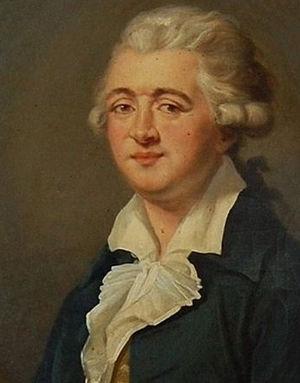
La granita est un entremets glacé typiquement sicilien. Elle est considérée comme la mère de toutes les glaces, du sorbet à la crème glacée. Il s’agit d’un liquide semi-congelé à base d’eau, de sucre, originellement de citron et jus de citron de Sicile, mais qui se décline aujourd'hui à l'orange, à l'amande, ou à la pistache de Bronte par exemple. La préparation de la granita est unique et donne une consistance ai fiocchi, et donc cet aspect de neige au produit fini, obtenu en respectant une phase précise de solidification de la solution eau et sucre. La recette ne ressemble aucunement au « granité », souvent vendu sous le nom de granita, mais qui est en fait de la glace pilée aromatisée.
Francesco Procopio dei Coltelli, ou Procopio Cutò, né le 9 février 1651, à Aci Trezza ou Palerme, et mort le 10 février 1727, à Paris, est un cuisinier italien, considéré comme le père de la crème glacée. Il est le fondateur du Café Procope, de Paris.